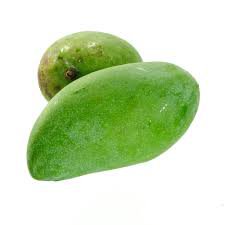
Label: Mango